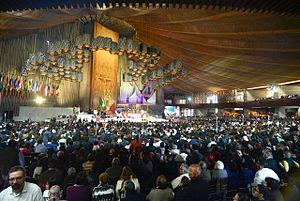
Le sanctuaire marial de Notre-Dame de Guadalupe est un sanctuaire catholique consacré à la Vierge de Guadalupe, situé sur la colline de Tepeyac, dans la delegación Gustavo A. Madero de Mexico, sur le lieu étant réputé être celui des apparitions mariales de Notre-Dame de Guadalupe en 1531.